Describe the emotion expressed in this image:  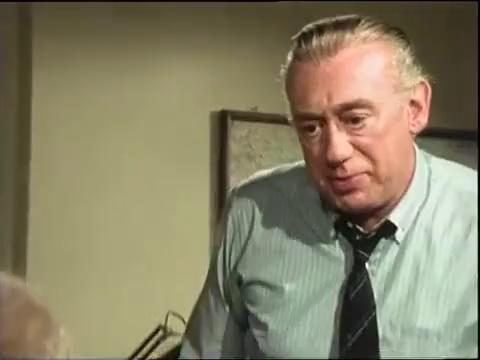
This person displays Suffering, valence and arousal with high intensity.